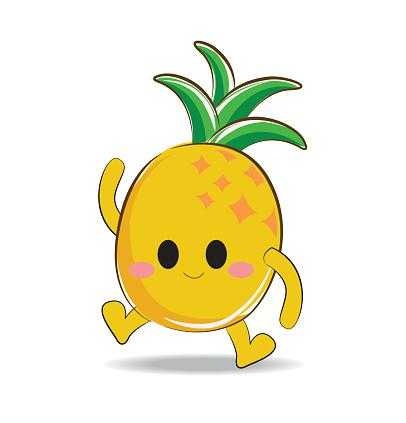
Label: Pineapple